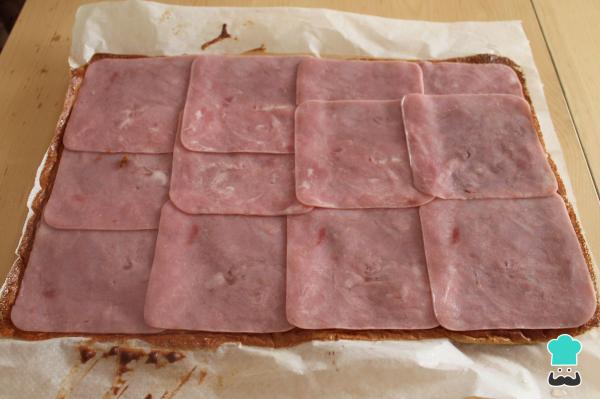
¿Te preguntas cómo rellenar un pionono? Pues bien, primero retira la plancha de pionono del horno y coloca encima de ella las lonchas de jamón cocido.